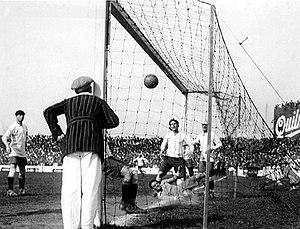
Cesáreo Onzari est un footballeur argentin qui jouait au poste d'ailier gauche. Auteur du premier corner direct appelé « but olympique » en match international, il fait la majeure partie de sa carrière au club de Huracán de 1921 jusqu'à sa retraite en 1933.